Tool management

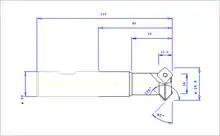
DXF according to ISG/BMG standard

The tool assembly is built using several components. The component at the rear end must connect the machine tool, and the cutting component is found on the other end (ex.: drill or insert). Varying components are used intermediately (ex.: extension, collets) to reach the desired geometry. The assembly documentation describes how the components are assembled, to ensure that the applied geometry in the CAM system matches that of the real tools in the CNC machine.